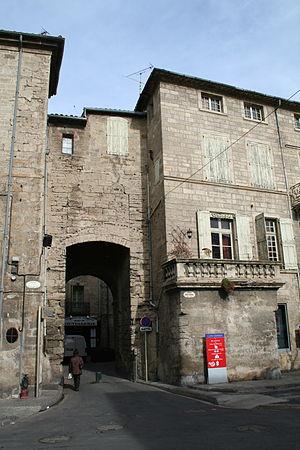
Pézenas (Hérault) - Porte de Faugères.
Ce tableau présente la liste de tous les monuments historiques classés ou inscrits dans la ville de Pézenas, Hérault, en France.
Pézenas est une commune française située dans le département de l'Hérault, en région Occitanie.